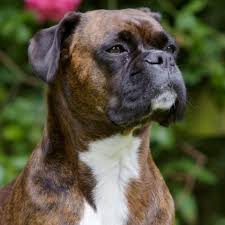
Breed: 225-n000082-boxer